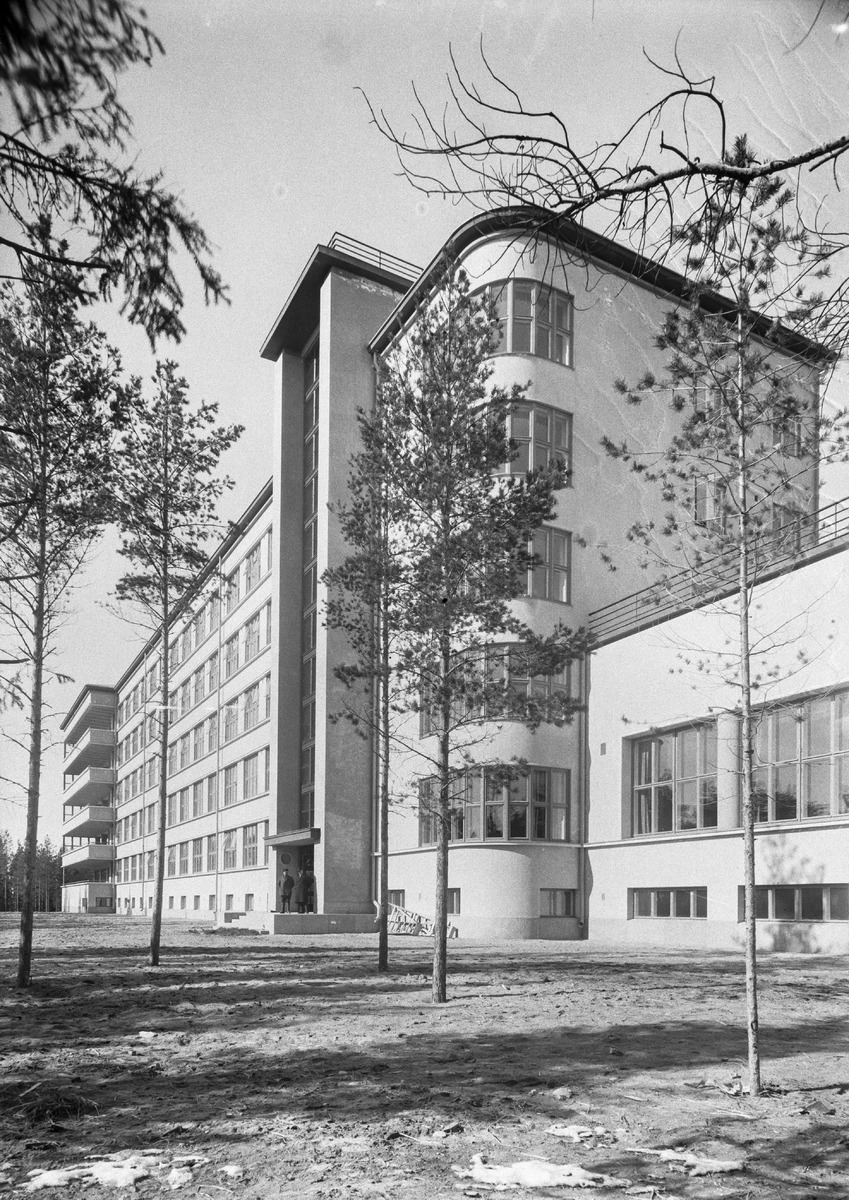
Päivärinteen parantola
Päivärinne sanitarium
sisällön kuvaus: Oulun seudun keuhkotautiparantolana toiminut Päivärinteen parantola 5.3.1932. content description: The sanitarium for tuberculosis in Oulu region, Päivärinne sanitarium on March 5, 1932.
Vuosi: 1932
Paikka: Suomi, Oulu, Suomi, Pohjois-Pohjanmaa, Oulu
Aiheet: ulkokuva; parantolat; rakennukset; building; sanitarium